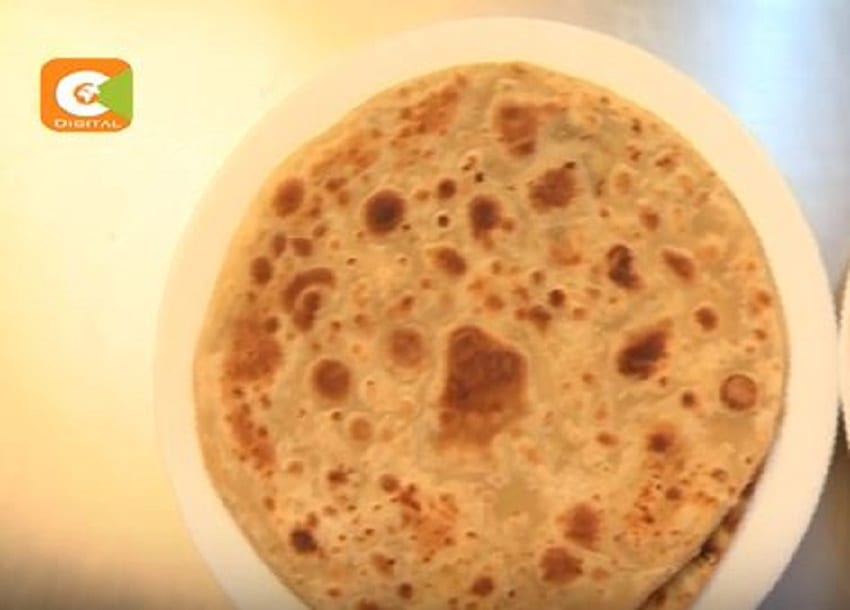
Dish: chapati